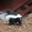
Label: skunk